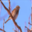
Label: bird